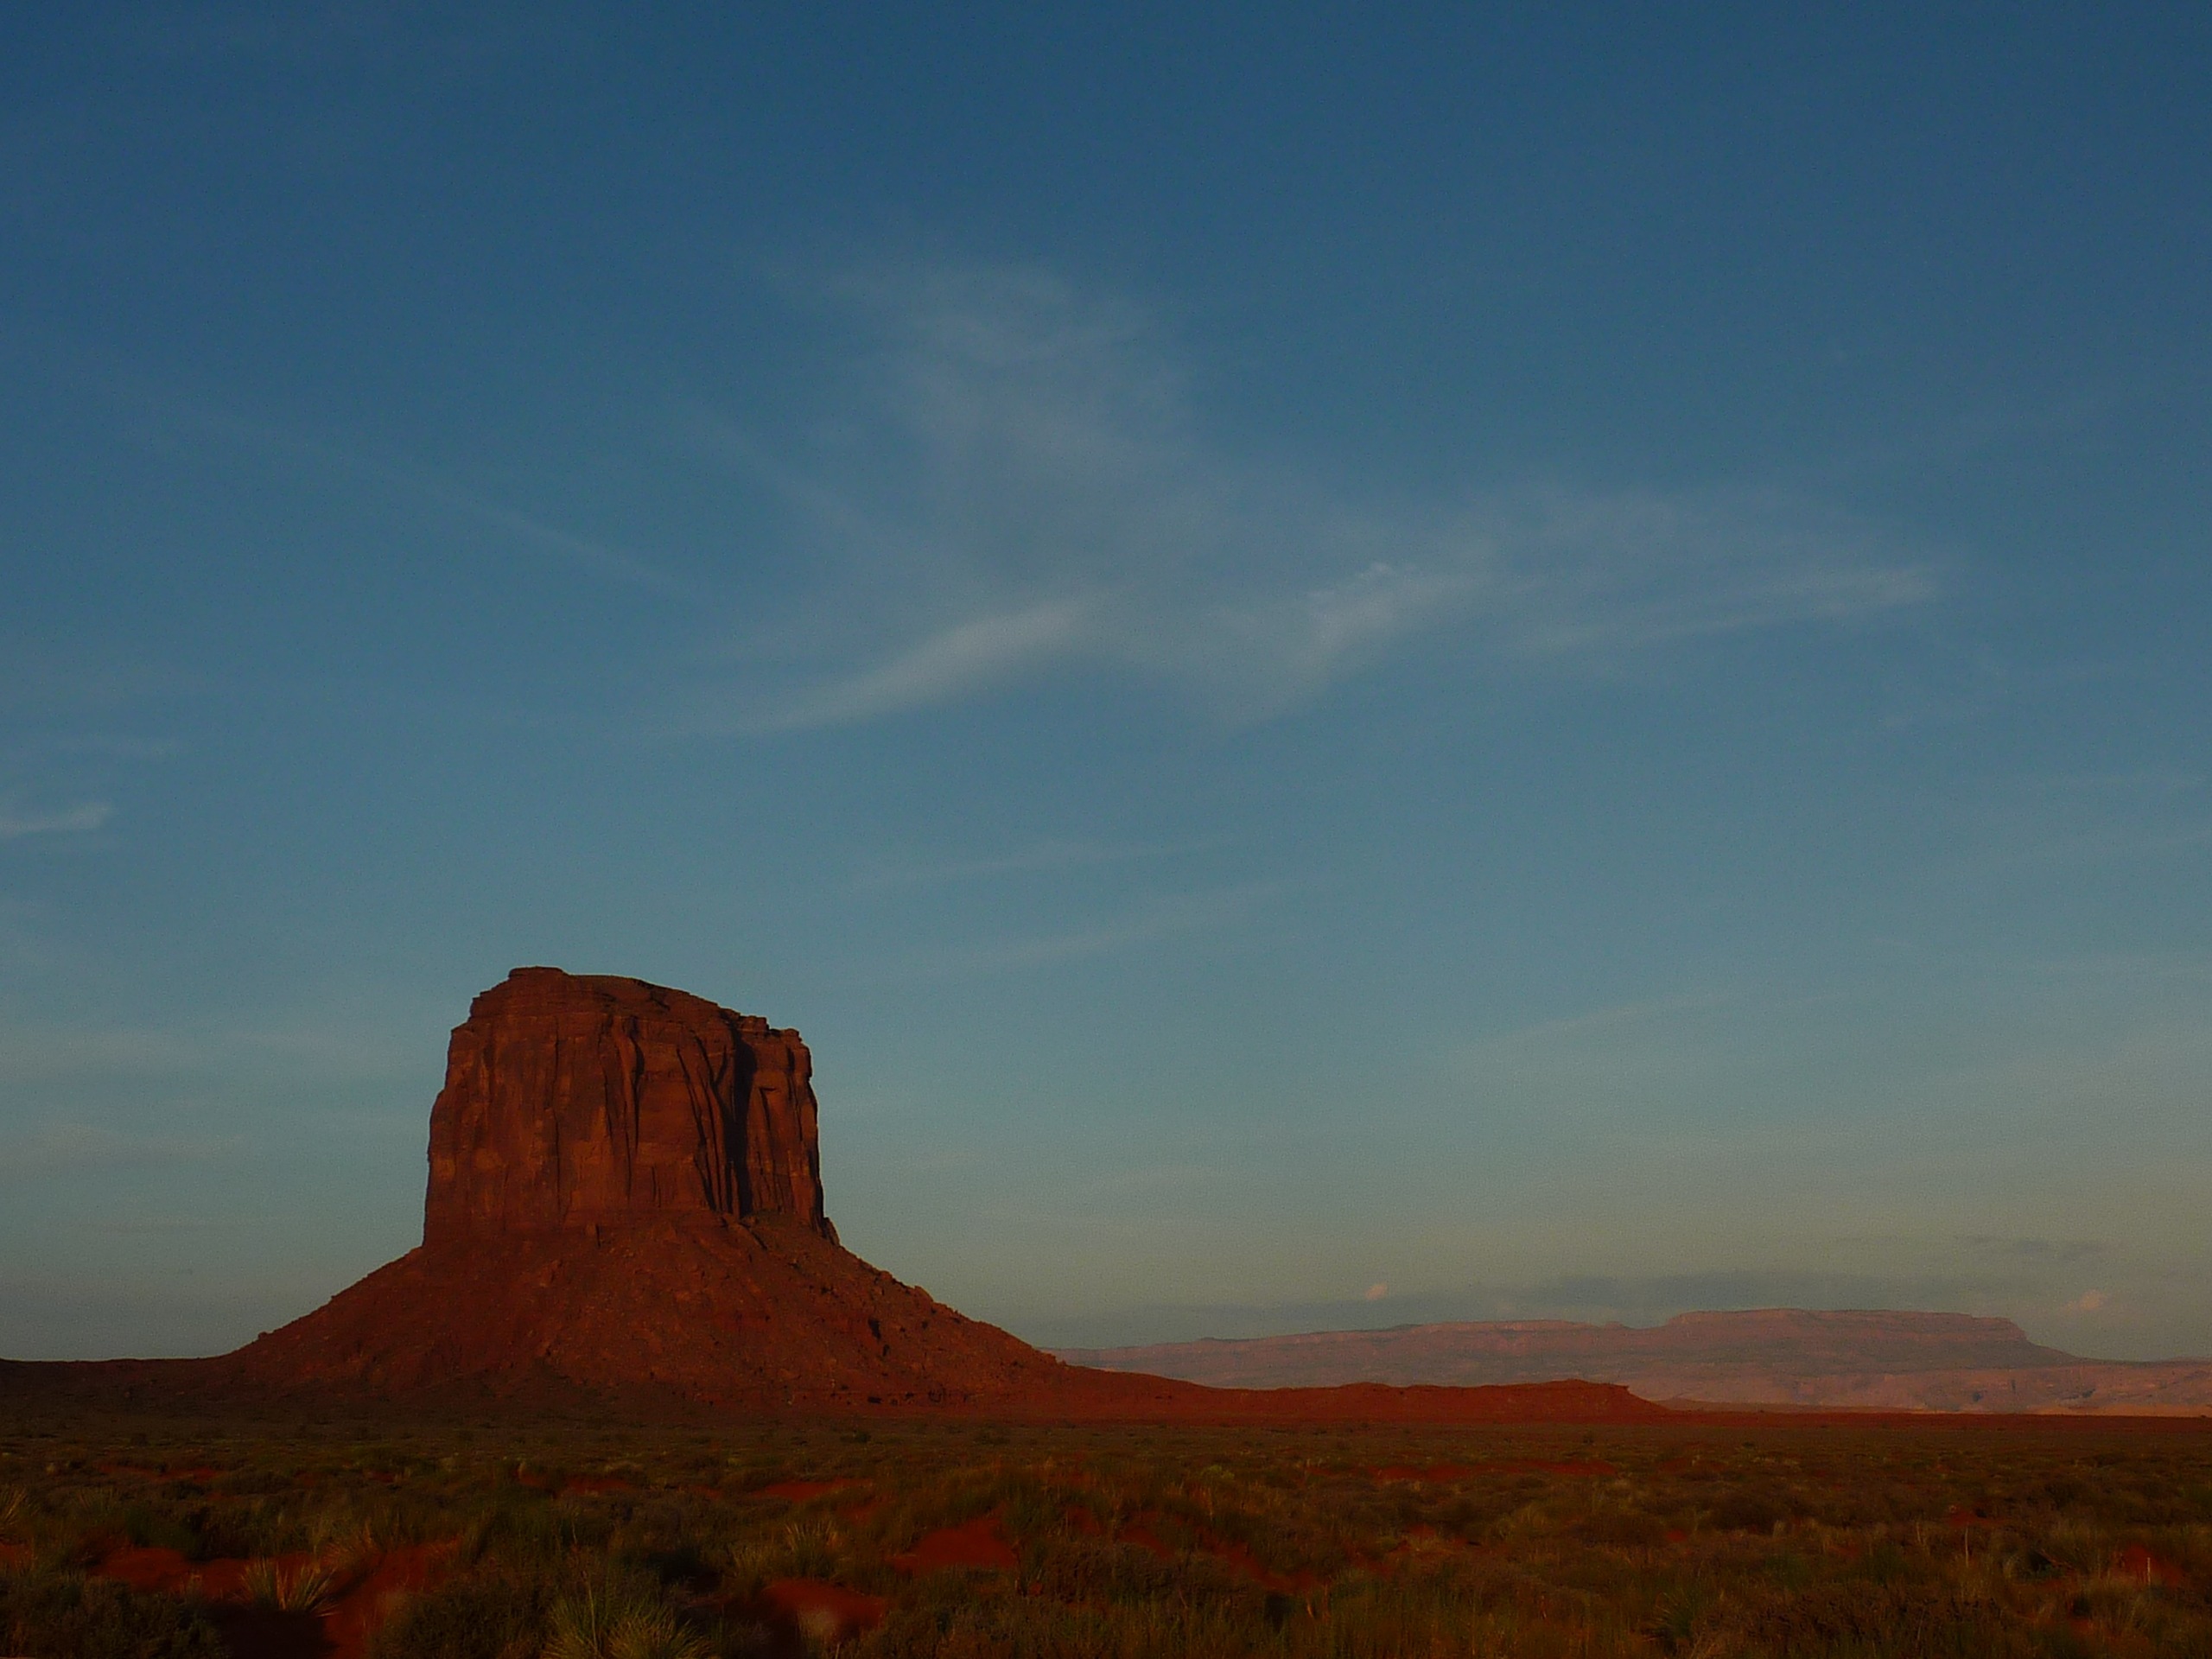
landscape, sand, rock, horizon, mountain, cloud, sky, sunrise, sunset, prairie, morning, hill, desert, dawn, valley, dusk, evening, usa, plain, arizona, plateau, navajo, ecosystem, butte, steppe, monument valley, natural environment, atmospheric phenomenon, mountainous landforms, kayenta